Chlorethoxyfos

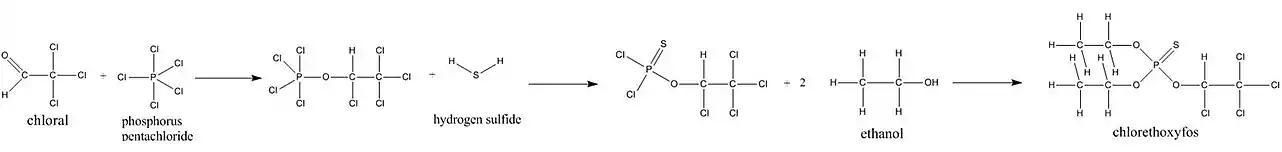

Insecticides like chlorethoxyfos are designed as lethal agents. Chlorethoxyfos is designed to be less toxic for humans than for insects, but it does present a toxic hazard to some extent. It is unstable in aquatic environments and accidental extraction of chlorethoxyfos into aquatic environments may result in exertion of toxic effects on aquatic organisms before degradation is complete.